History of fishing

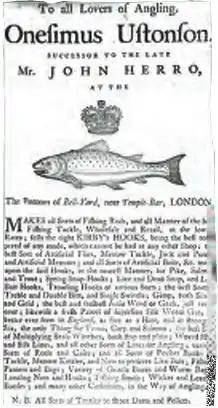
Trading card of the Ustonson company, an early firm specializing in fishing equipment, and holder of a Royal Warrant from the 1760s.

The first steam boats were made of wood, but steel hulls were soon introduced and were divided into watertight compartments. They were well designed for the crew with a large building that contained the wheelhouse and the deckhouse. The boats built in the 20th century only had a mizzen sail, which was used to help steady the boat when its nets were out. The main function of the mast was now as a crane for lifting the catch ashore. It also had a steam capstan on the foredeck near the mast for hauling nets. The boats had narrow, high funnels so that the steam and thick coal smoke was released high above the deck and away from the fishermen. These funnels were nicknamed "woodbines" because they looked like the popular brand of cigarette. These boats had a crew of twelve made up of a skipper, driver, fireman (to look after the boiler) and nine deck hands.